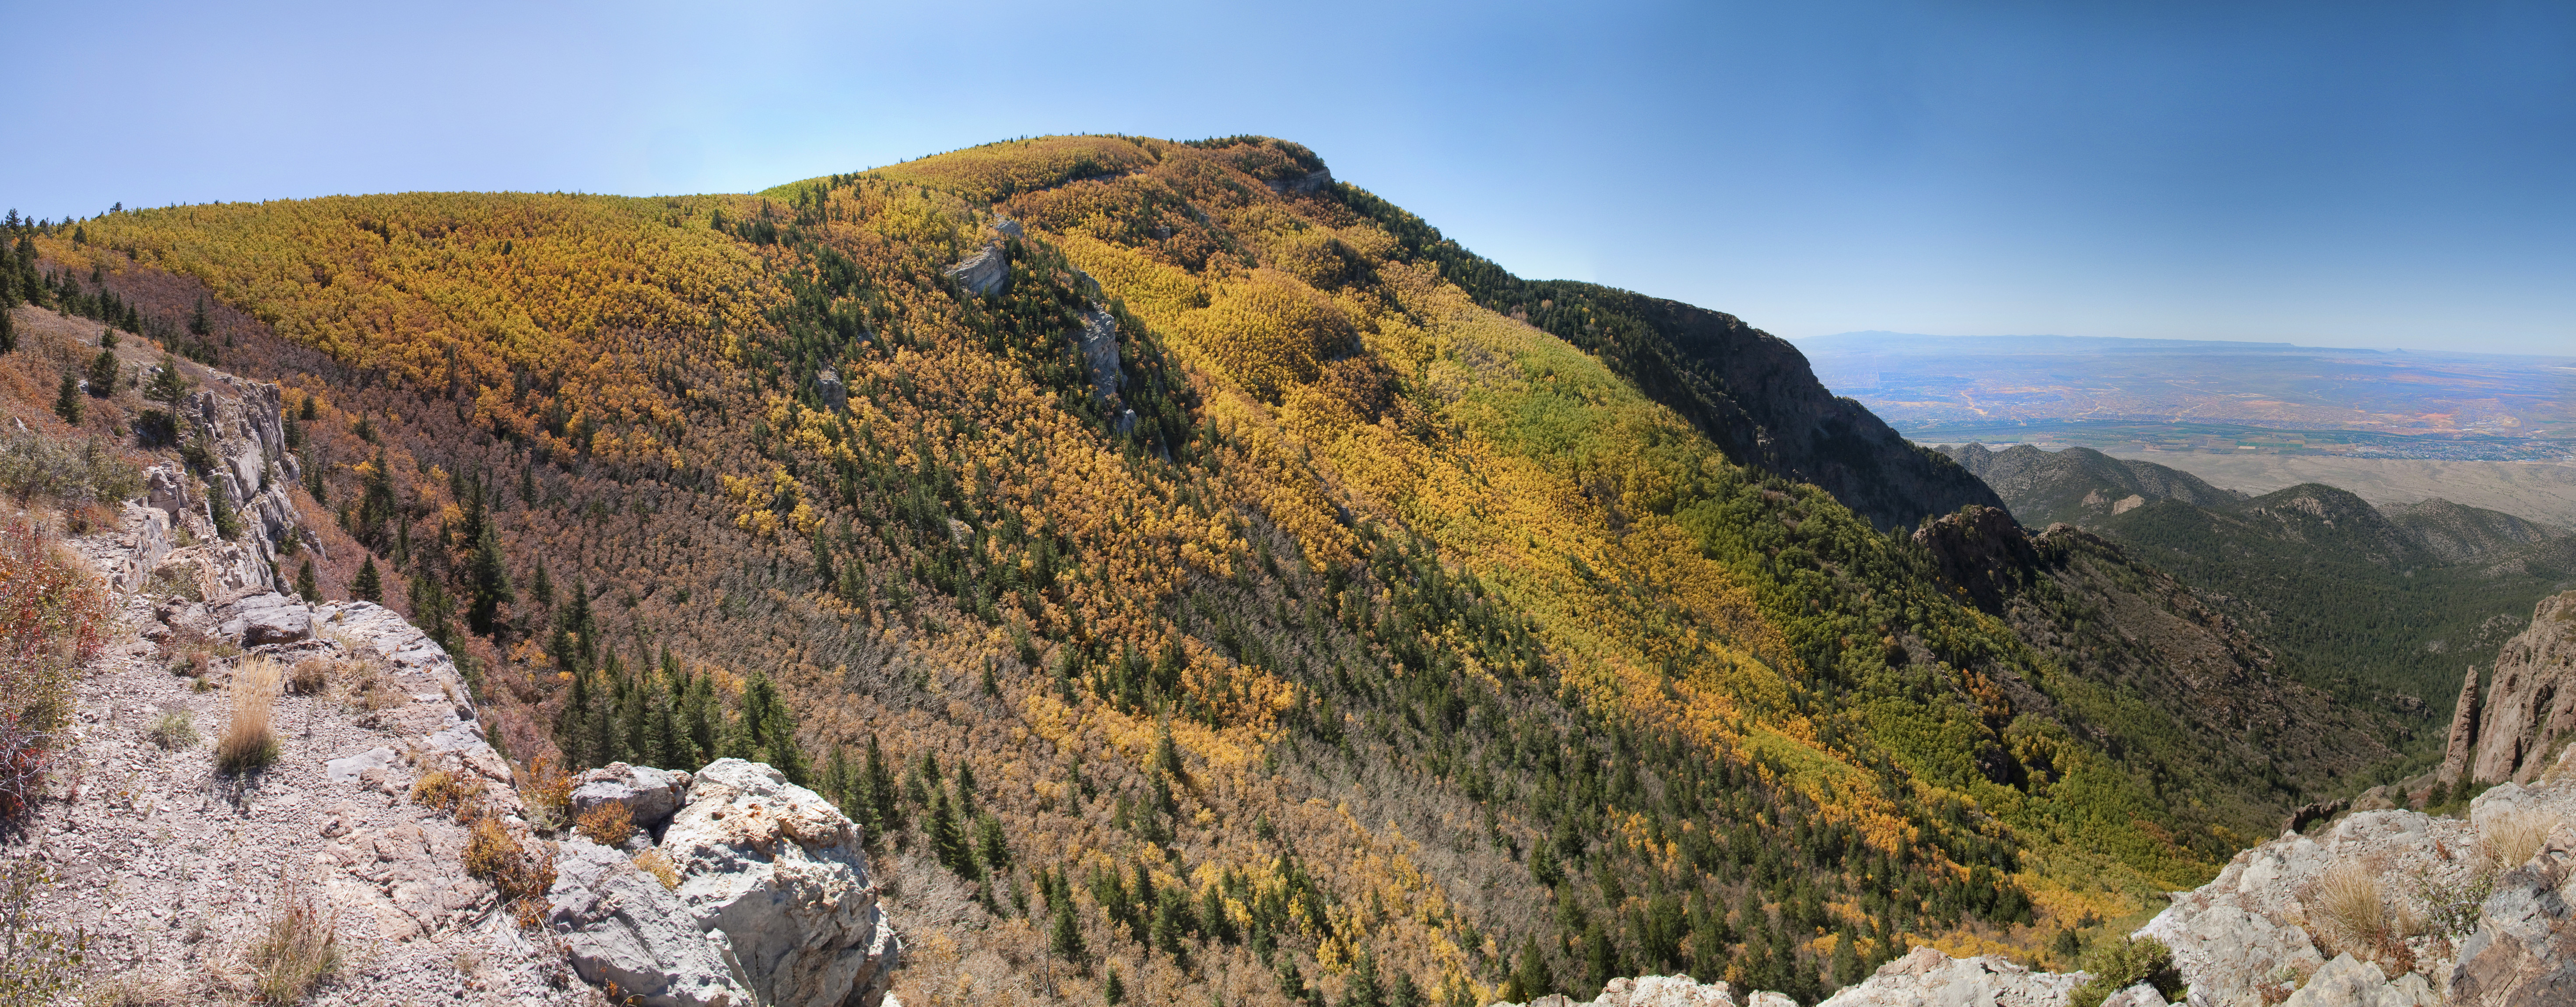
landscape, rock, wilderness, walking, mountain, trail, adventure, valley, mountain range, panorama, formation, cliff, autumn, canyon, terrain, national park, ridge, geology, plateau, fell, fallcolors, wadi, landform, geographical feature, mountainous landforms